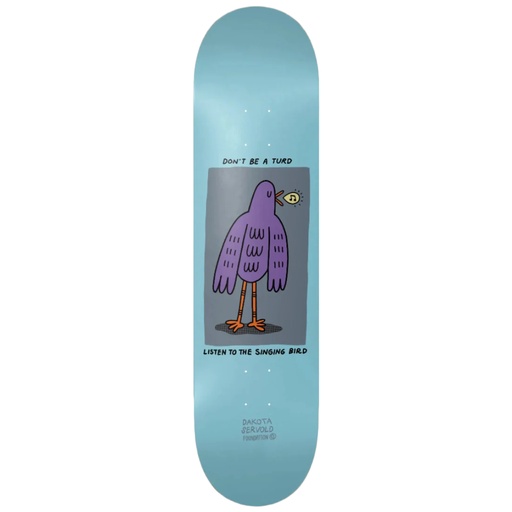
FOUNDATION SERVOLD NATURE RHYME DECK 8.25
Foundation Deck Art By Ryan Bubnis Width - 8.25 Length - 31.75 Wheelbase - 14.00 Nose - 7.00 Tail - 6.75
Brand: FOUNDATION
Category: Sporting Goods > Outdoor Recreation > Skateboarding > Skateboard Parts > Skateboard Decks